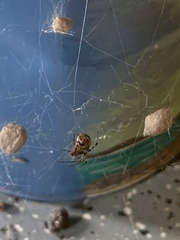
Species: Parasteatoda_tepidariorum